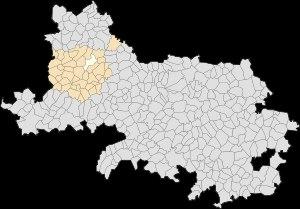
Saint-Pol-sur-Ternoise est une commune française située dans le département du Pas-de-Calais en région Hauts-de-France.